Florence West

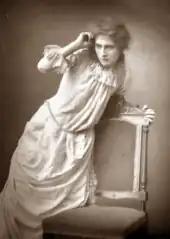
young white woman in white Victorian frock, striking a dramatic pose

West was born on 15 December 1858 in Putney, near London, the eldest daughter of Horatio Brandon, a solicitor. She married William Waller Lewis – later known as the actor Lewis Waller – in April 1882. They had a son and a daughter. Having, like her husband, played in amateur theatricals, she aimed for a professional career as an actress. She wrote to the actor-manager J. L. Toole for advice; once he had assured himself that she was not, in his words, "a stage-struck damsel" but ready to learn her craft thoroughly, he took her into his company. She made her debut in 1883, in the leading role of Mary Belton in H. J. Byron's "Uncle Dick's Darling" at Toole's Theatre.